Grotrian-Steinweg

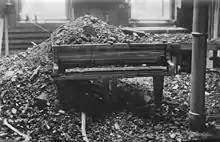
A Grotrian-Steinweg piano amid bombing destruction in 1945

In World War II, the Grotrian-Steinweg factory (like many others in Germany) was ordered to switch to fabricating parts for aircraft. The factory was destroyed in 1944 by the bombing of Braunschweig, as was the founder's mansion in the center of town. Afterward, Erwin and Helmut rebuilt the factory. By 1948, production had resumed; composer and pianist Wilhelm Kempff went on record as an admirer of the "sonority and exquisite execution" of the post-war work.